AT-1K Raybolt

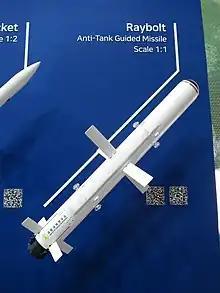

The Raybolt has been marketed to India. Park Tae-sik, senior manager at LIG Nex1, also reports interest from South America.